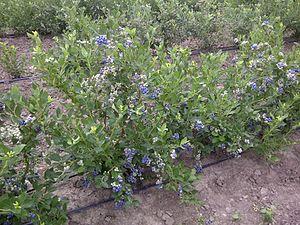
Le bleuet ou bluet est une baie qui pousse sur des arbustes du genre Vaccinium originaires d'Amérique du Nord où on les trouve principalement. Cette baie est proche de celle de la Myrtille commune, mais possède toutefois des caractéristiques différentes comme sa coloration, son goût légèrement moins sucré et des propriétés légèrement spécifiques. Le bleuet sauvage est de très petite taille tandis que le bleuet cultivé est de plus grande taille.